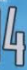
Number: 4